Question: Where is the plate?
Tambaya: A ina faranti yake?
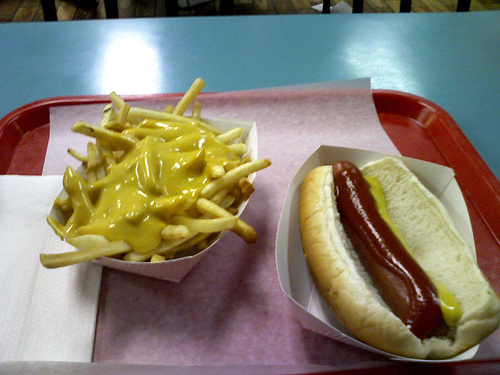
Answer: In the table.
Amsa: Kan tebur.